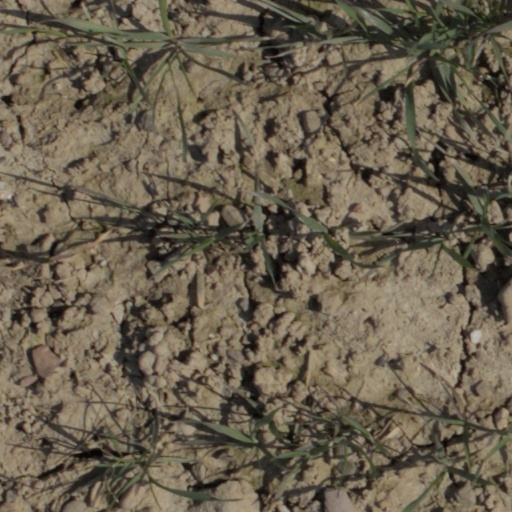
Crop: wheat